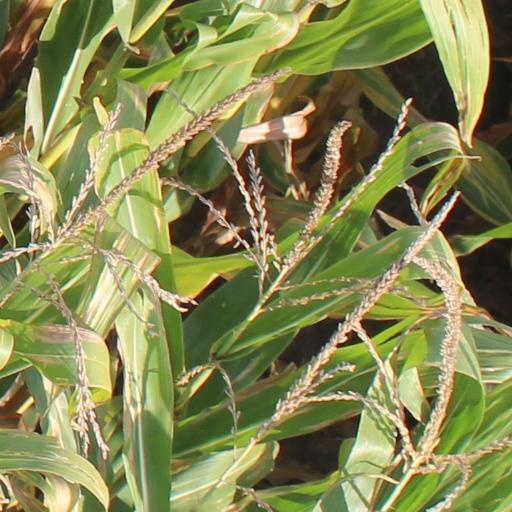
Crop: maize; corn